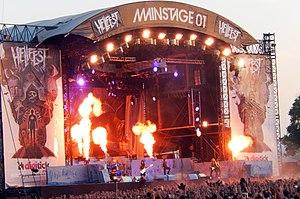
Iron Maiden au Hellfest 2014
Iron Maiden est un groupe de heavy metal britannique, originaire de Londres. Le groupe est formé en décembre 1975 par le bassiste Steve Harris, rejoint très rapidement par Dave Murray. Il a été parmi les pionniers de la new wave of British heavy metal. Iron Maiden représente l'un des plus grands succès commerciaux du heavy metal et a vendu près de 100 millions d'albums. Leur sens de la mélodie et une certaine complexité les rapprochent du metal progressif.